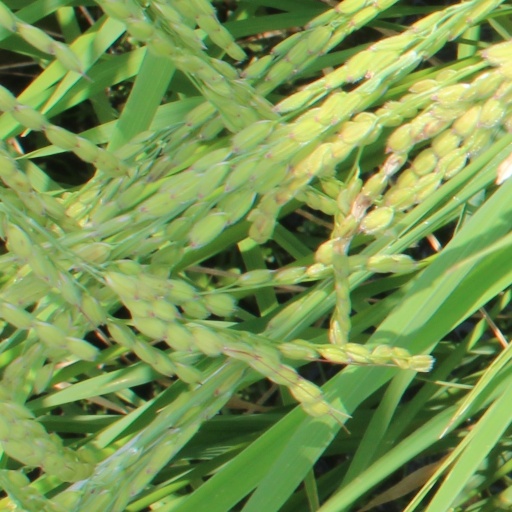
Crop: rice